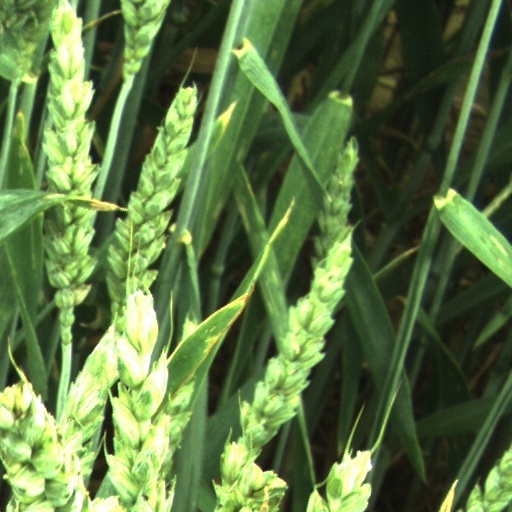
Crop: wheat